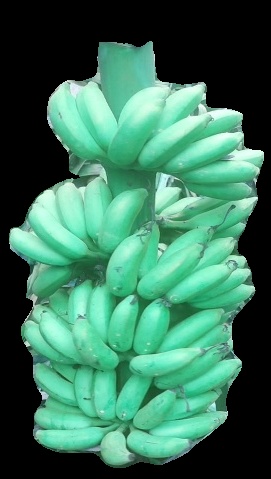
Variety: elakki-bale
Grade: grade1